Pittsford Green Historic District

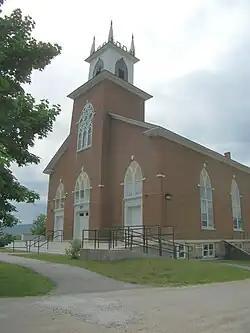

The Pittsford Green Historic District encompasses the heart of the traditional village center of Pittsford, Vermont. Centered on a stretch of United States Route 7, the village's development began in the late 18th century, and now consists almost entirely of buildings from the 19th century. The district was listed on the National Register of Historic Places in 1982.